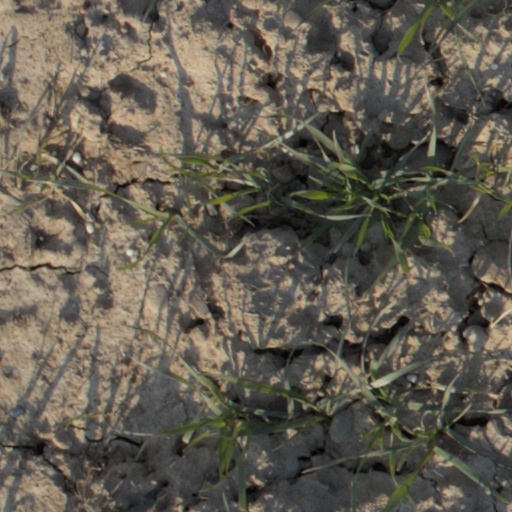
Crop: wheat